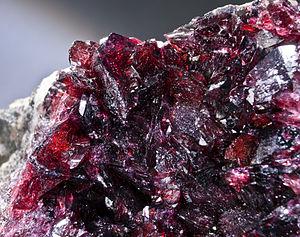
Wendwilsonite - District de Bou Azzer, Tazenakht, Province de Ouarzazate, Région Souss-Massa-Draâ, Maroc - 8x8x6cm
La wendwilsonite est une espèce minérale du groupe des arséniates et du sous-groupe des arséniates hydratés sans anions étrangers, de formule Ca₂(AsO₄)₂,2H₂O.